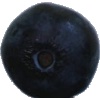
Label: Blueberry 1